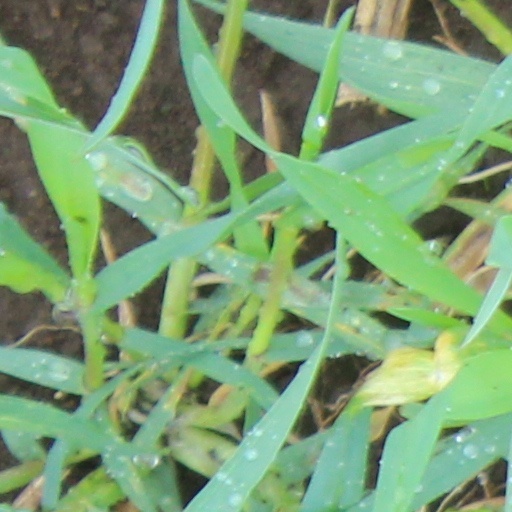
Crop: wheat